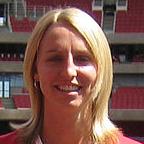
Age: 27